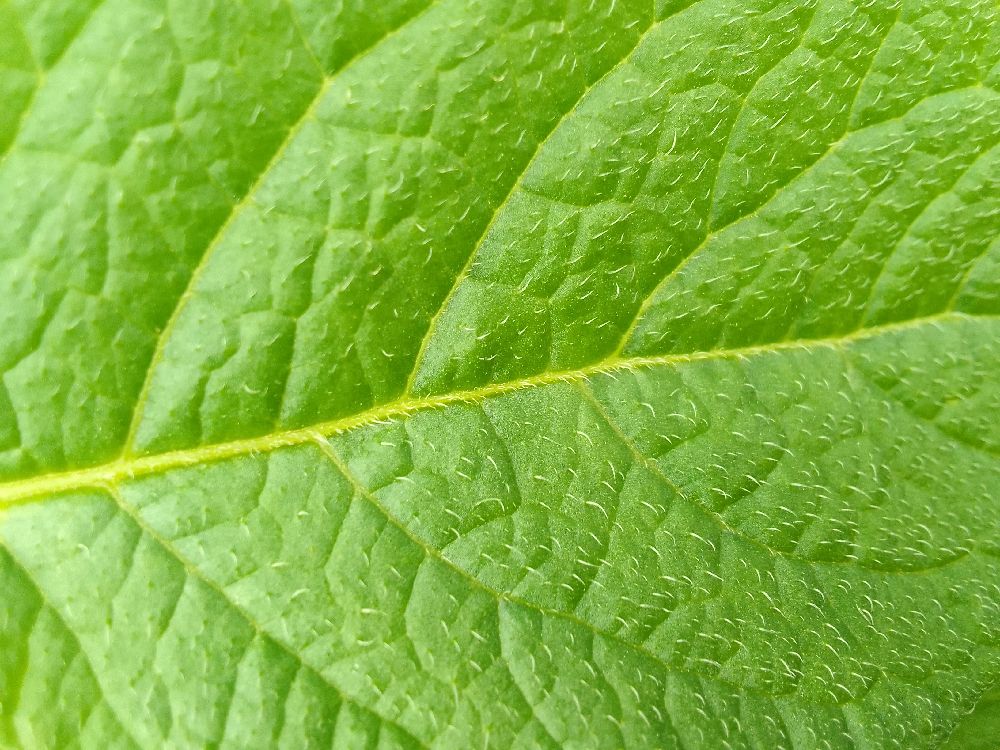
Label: Healthy